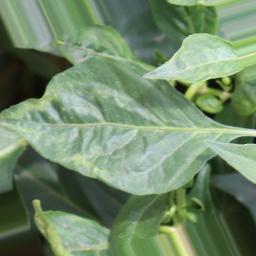
Label: healthy